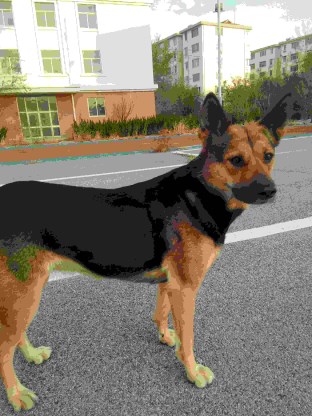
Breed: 3336-n000121-chinese_rural_dog